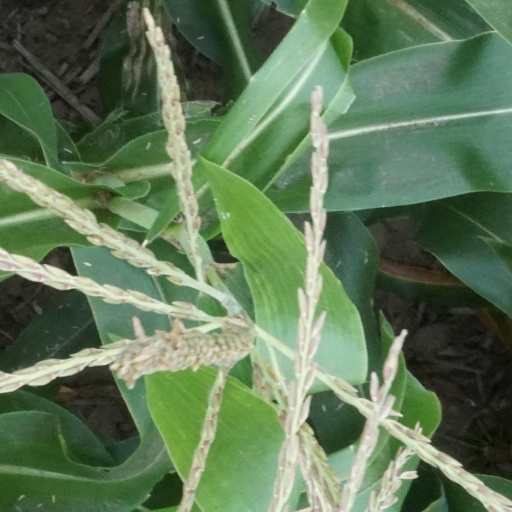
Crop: maize; corn